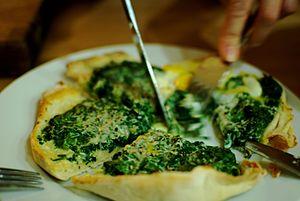
Une pizzetta est une petite pizza pouvant être considérée comme un hors-d'œuvre d'un diamètre d’environ huit centimètres ou bien comme une petite pizza pour une personne.